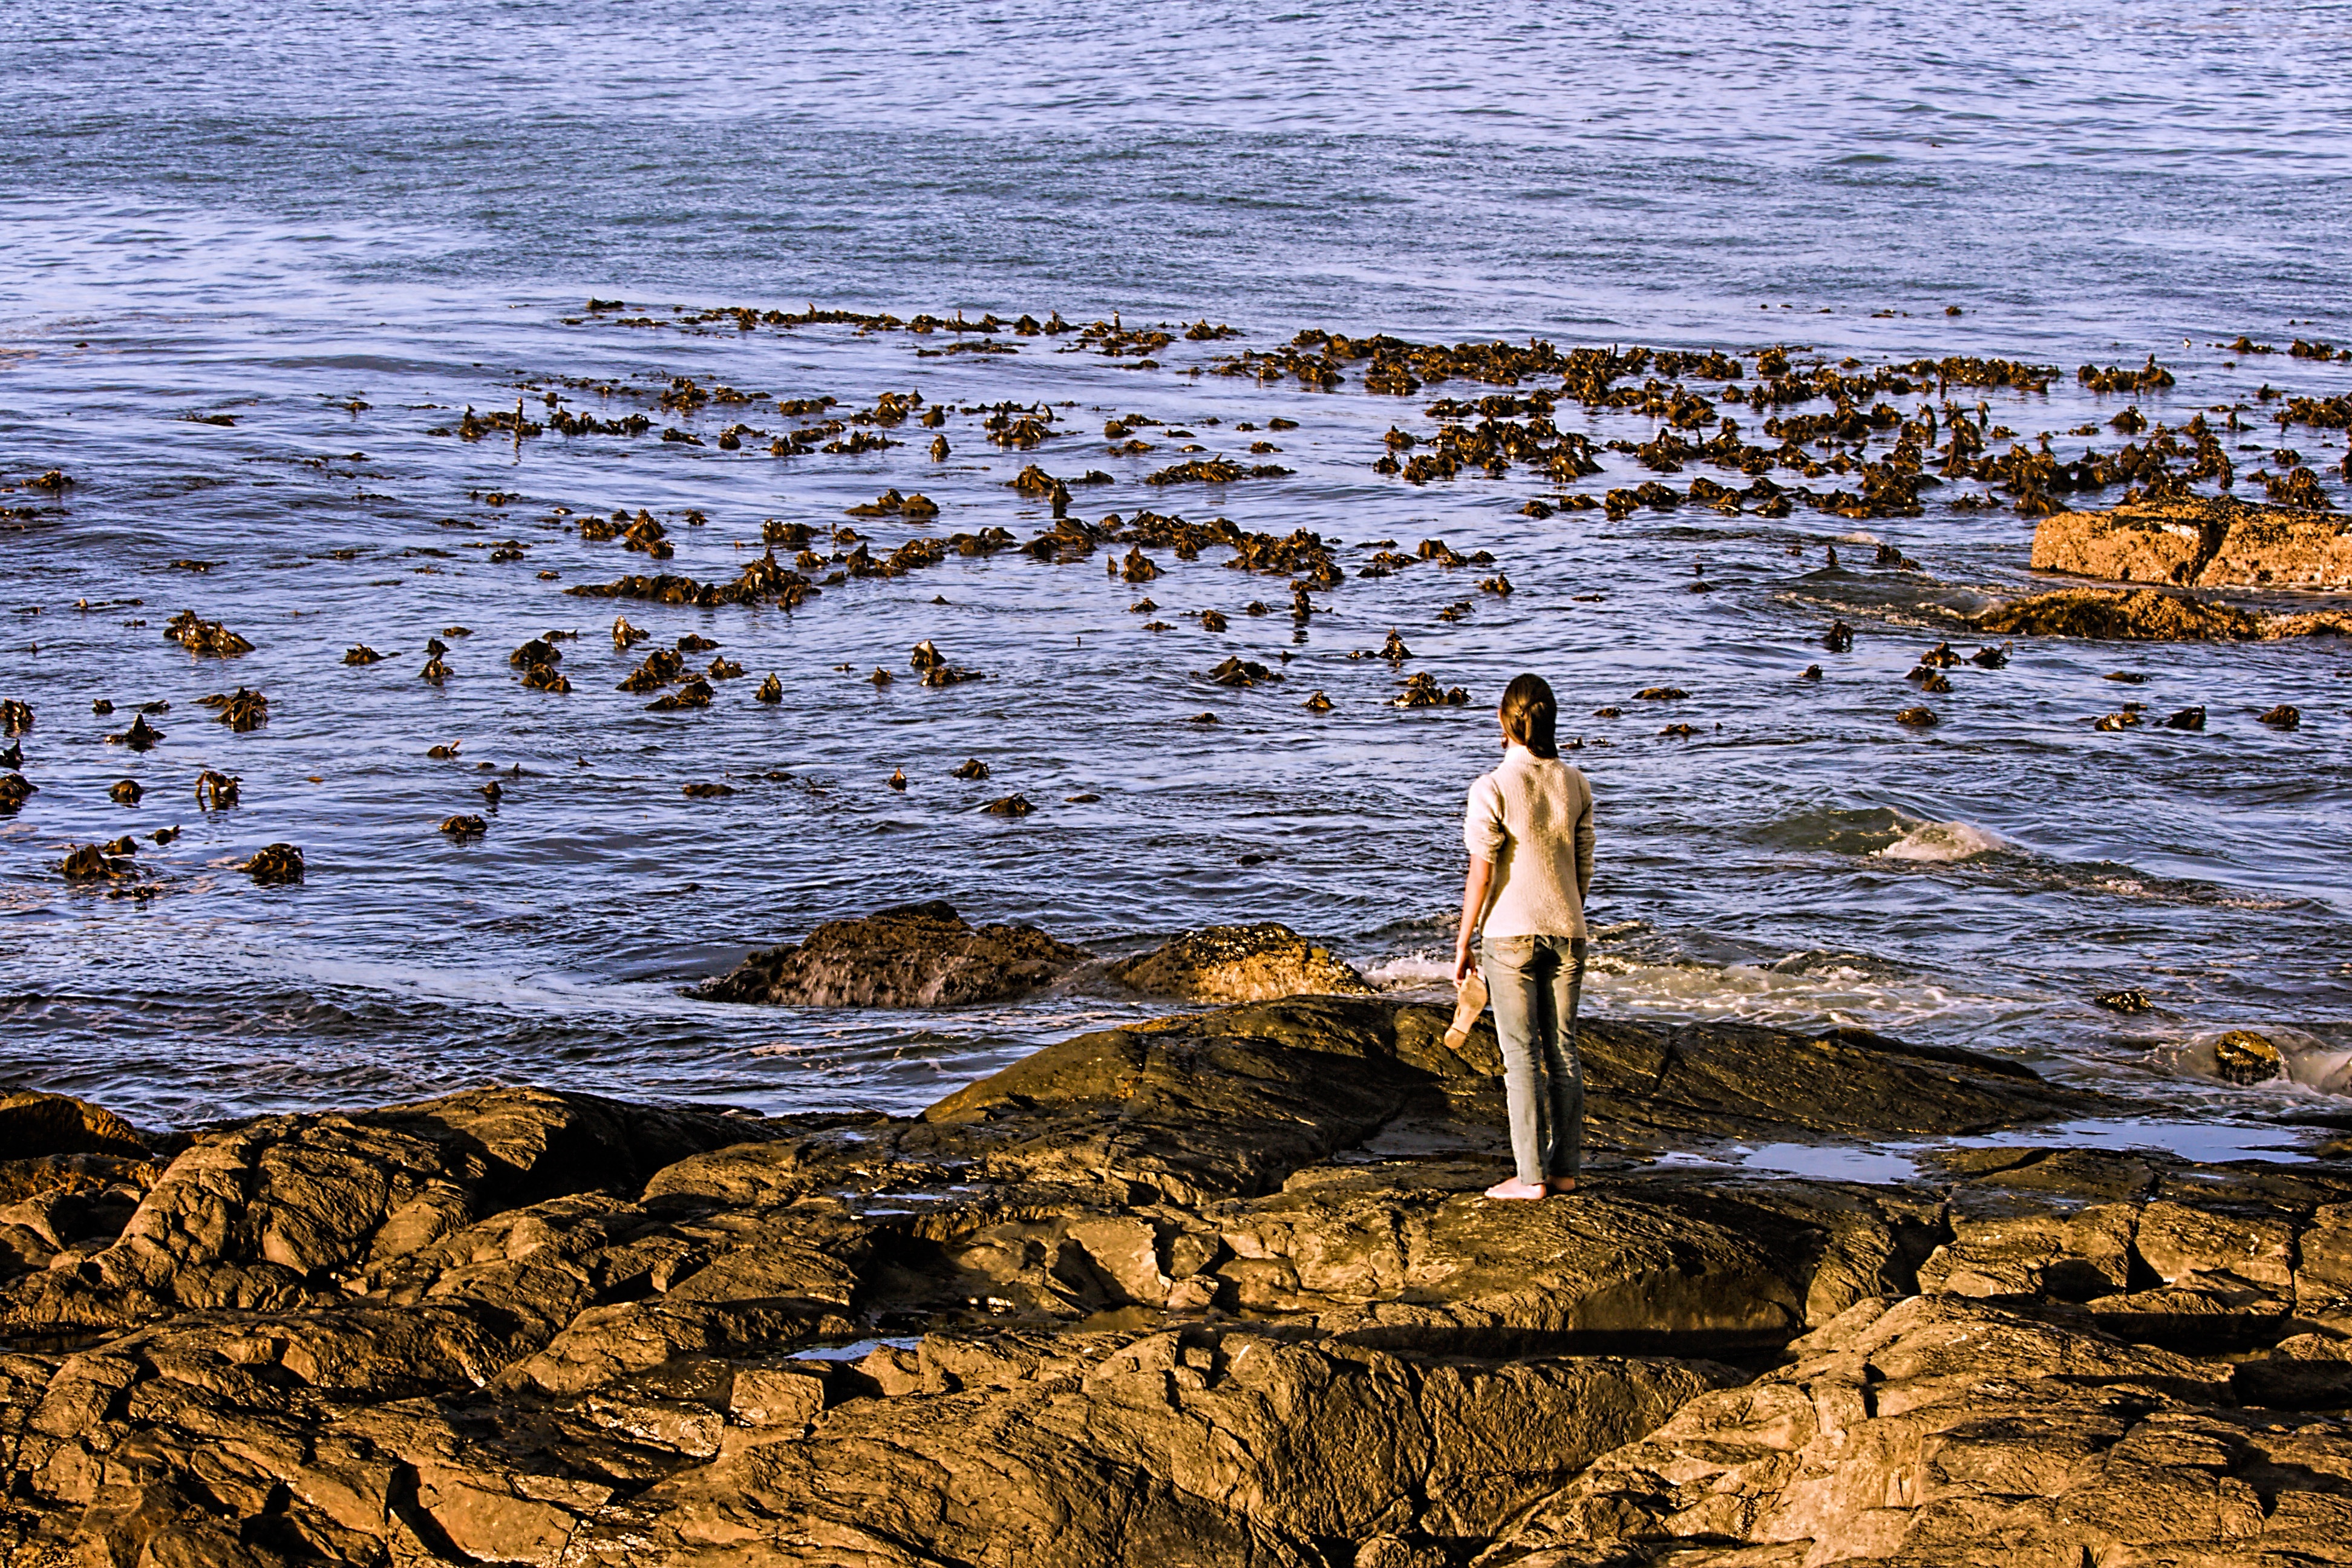
beach, sea, coast, water, nature, sand, rock, ocean, bird, girl, woman, sunset, shore, wave, alone, summer, solitude, seaside, female, wildlife, thinking, young, reflection, pensive, lonely, teenager, body of water, rocks, sad, loneliness, lost, distant, longing, despair, confused, depressed, wondering